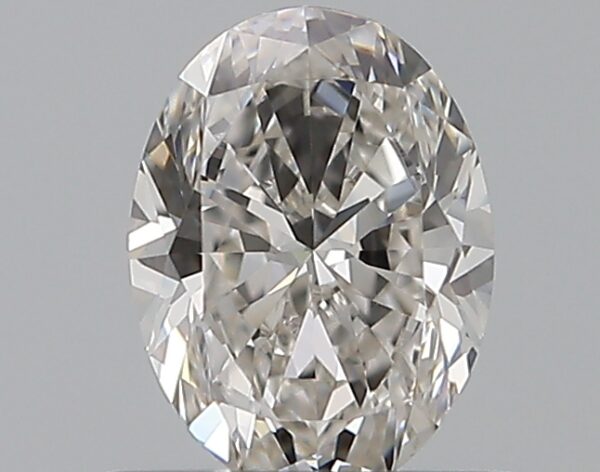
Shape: oval
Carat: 0.5
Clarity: VVS2
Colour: G
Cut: EX
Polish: EX
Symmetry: VG
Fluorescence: N
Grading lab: GIA
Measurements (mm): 5.96 x 4.44 x 2.81